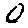
Label: 0